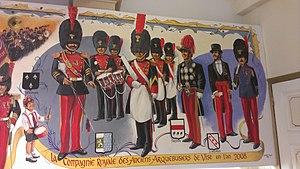
Les Arbalétriers, Anciens Arquebusiers et Francs Arquebusiers sont trois gildes de la ville de Visé en Belgique.